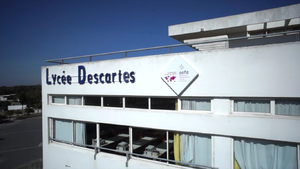
Vue du lycée depuis l'avenue des nations-unies
Le lycée Descartes est un établissement d'enseignement secondaire et supérieur géré par l'Agence pour l'enseignement français à l'étranger, situé à Rabat et rattaché à l'académie de Bordeaux. Il a pour « ancêtre » le premier établissement secondaire français au Maroc : le lycée Gouraud, édifié en 1919, pendant la période du Protectorat, et devenu le lycée marocain Hassan II.